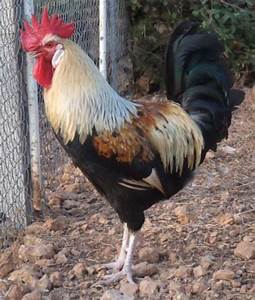
Label: gallina